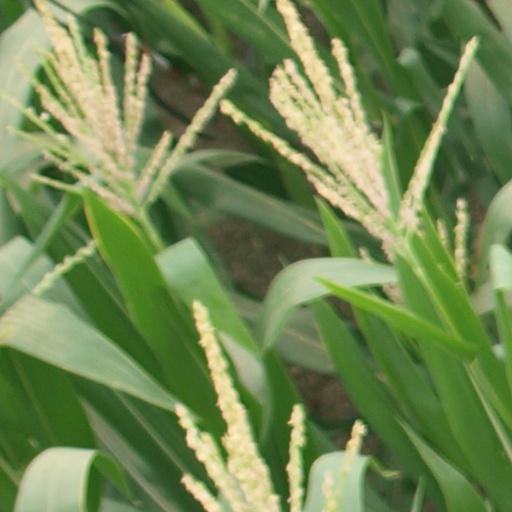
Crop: maize; corn